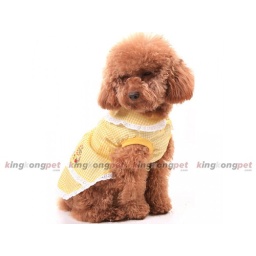
Allice nice dresses for dogs in pink or yellow